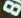
Number: 8